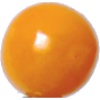
Label: Physalis 1